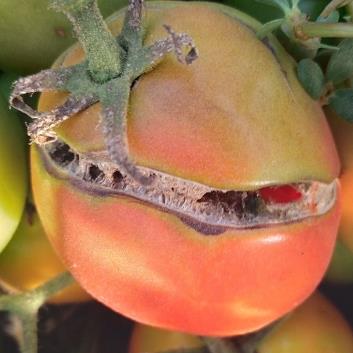
Crop: Tomato
Condition: excess-nitrogen-d